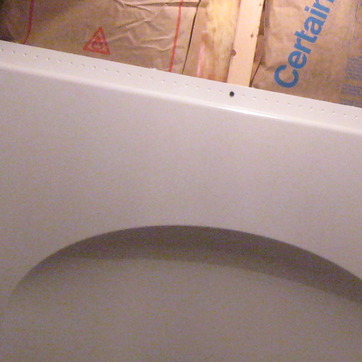
Material: plastic